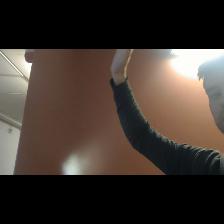
Label: Human